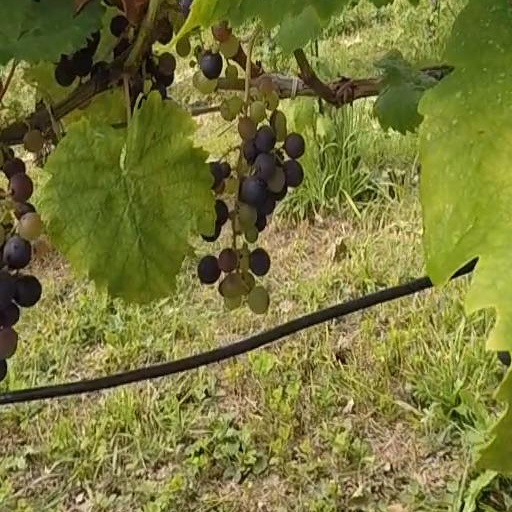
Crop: grape